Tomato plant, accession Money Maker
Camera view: horizontal (90 deg, fisheye); turntable rotation: 30 degrees
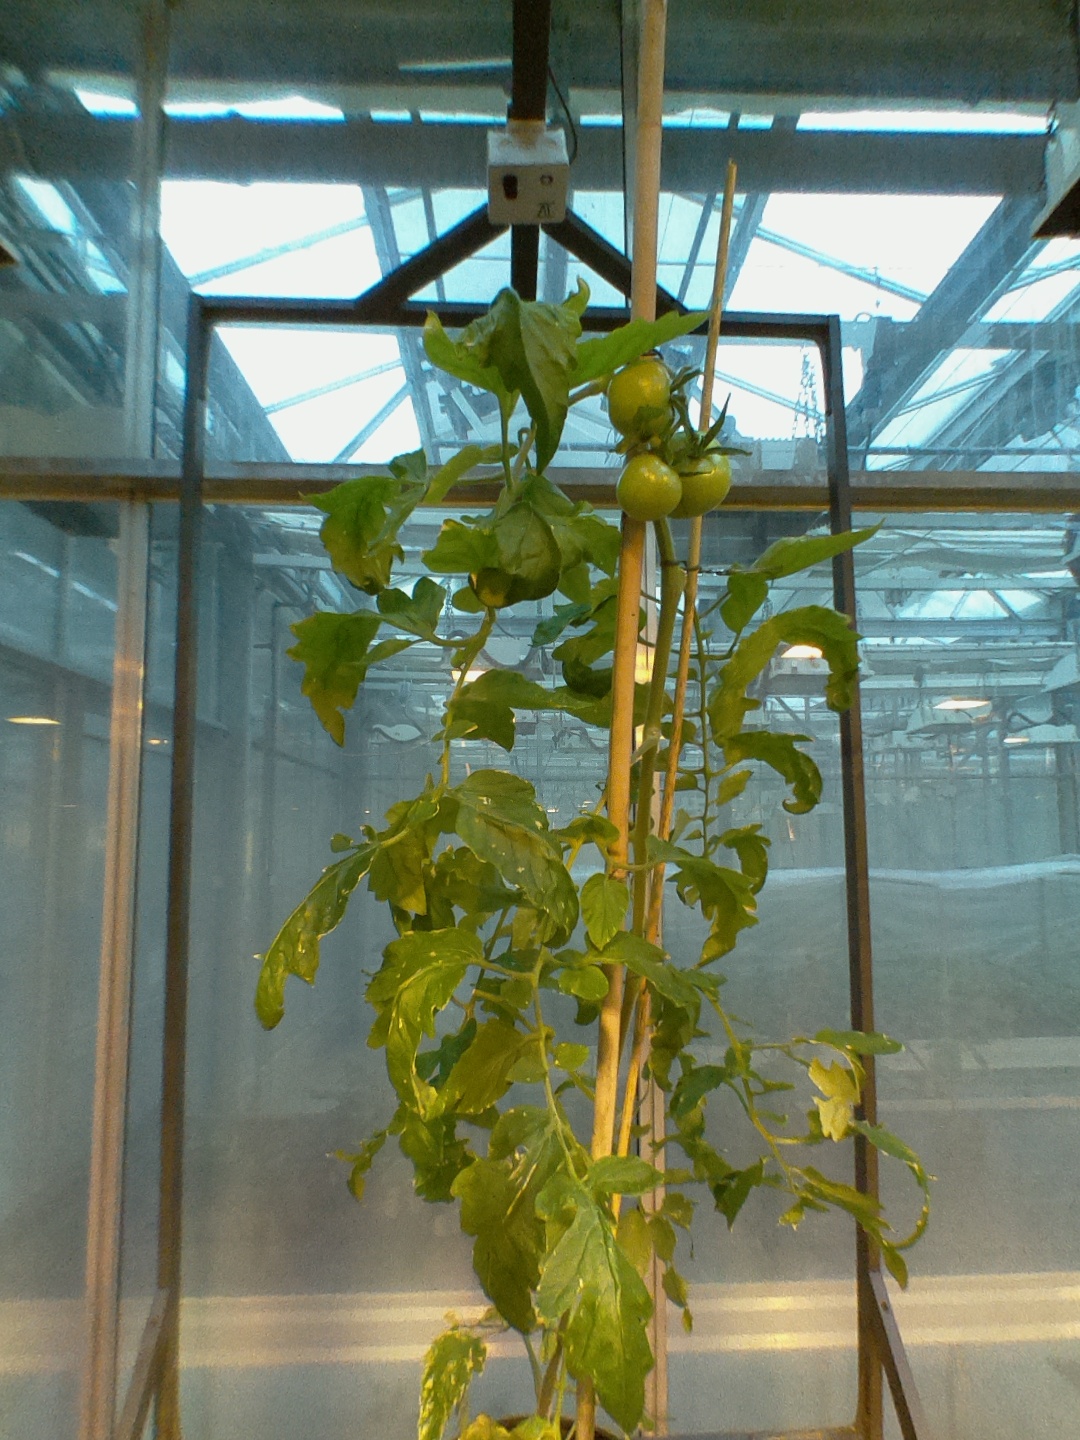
BBCH growth stage 76: 60%-70% of final fruit size